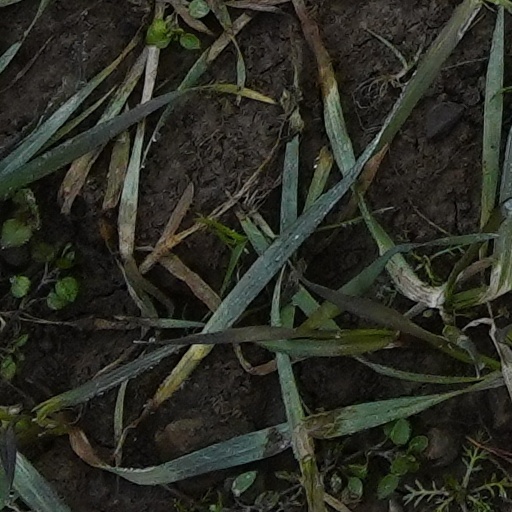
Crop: wheat